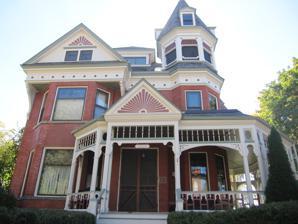
Building: Frank L. Chenoweth House
Country: United States of America
Year built: 1889
Historic house in Wisconsin, United States United States historic place Frank L. Chenoweth House U.S. National Register of Historic Places Frank L. Chenoweth House Location 2004 10th St., Monroe, Wisconsin Coordinates 42°36′07″N 89°38′05″W / 42.60194°N 89.63472°W / 42.60194; -89.63472 ( Frank L. Chenoweth House ) Area less than one acre Built 1888-1889 Architectural style Queen Anne NRHP reference No. 76000064 Added to NRHP October 8, 1976 The Frank L. Chenoweth House is a historic house at 2004 10th Street in Monroe, Wisconsin . History Frank L. Chenoweth, a wealthy local merchant and the son of early resident Benjamin Chenoweth, built the house in 1888-89. The two-and-a-half story house has a Queen Anne design featuring a wraparound front porch with ornamental spindlework, a pediment with a sunburst design above the entrance, and a projecting bay topped by a large bracketed pediment with a matching sunburst. The complex roof includes a cornice and patterned frieze and is topped by a three-story octagonal tower with a spire. Chenoweth was socially prominent in Monroe, and he hosted many large parties and gatherings at his house. The house was listed on the National Register of Historic Places in 1976 and on the State Register of Historic Places in 1989. References